Schimmelbusch mask

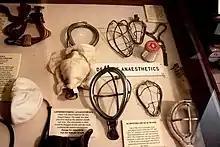
The Schimmelbusch mask

The Schimmelbusch mask is an open breathing system for delivering an anesthetic. The device was invented by Curt Schimmelbusch in 1889, and was used until the 1950s (though it is still applied in some developing countries). The device consists of a wire frame which is covered with several beds of gauze and applied to the patient's face over the mouth and nose. Then high-volatility anesthetic (usually diethyl ether or halothane, and historically chloroform) is dripped on it, allowing the patient to inhale a mix of the evaporated anesthetic and air. The device is designed to prevent the anesthetic from coming in contact with the patient's skin, where it can cause irritation.